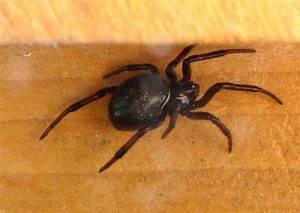
spider